Chris Johnson (cornerback)

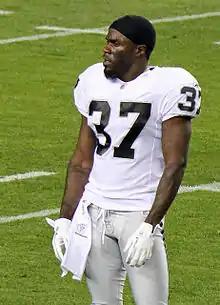
Johnson with the Oakland Raiders in 2011

Christopher Mario Johnson (born September 25, 1979) is an American former professional football cornerback in the National Football League (NFL). He was selected by the Green Bay Packers in the seventh round of the 2003 NFL draft. He played college football at Louisville. Johnson was also a member of the St. Louis Rams, Kansas City Chiefs, Oakland Raiders and Baltimore Ravens.